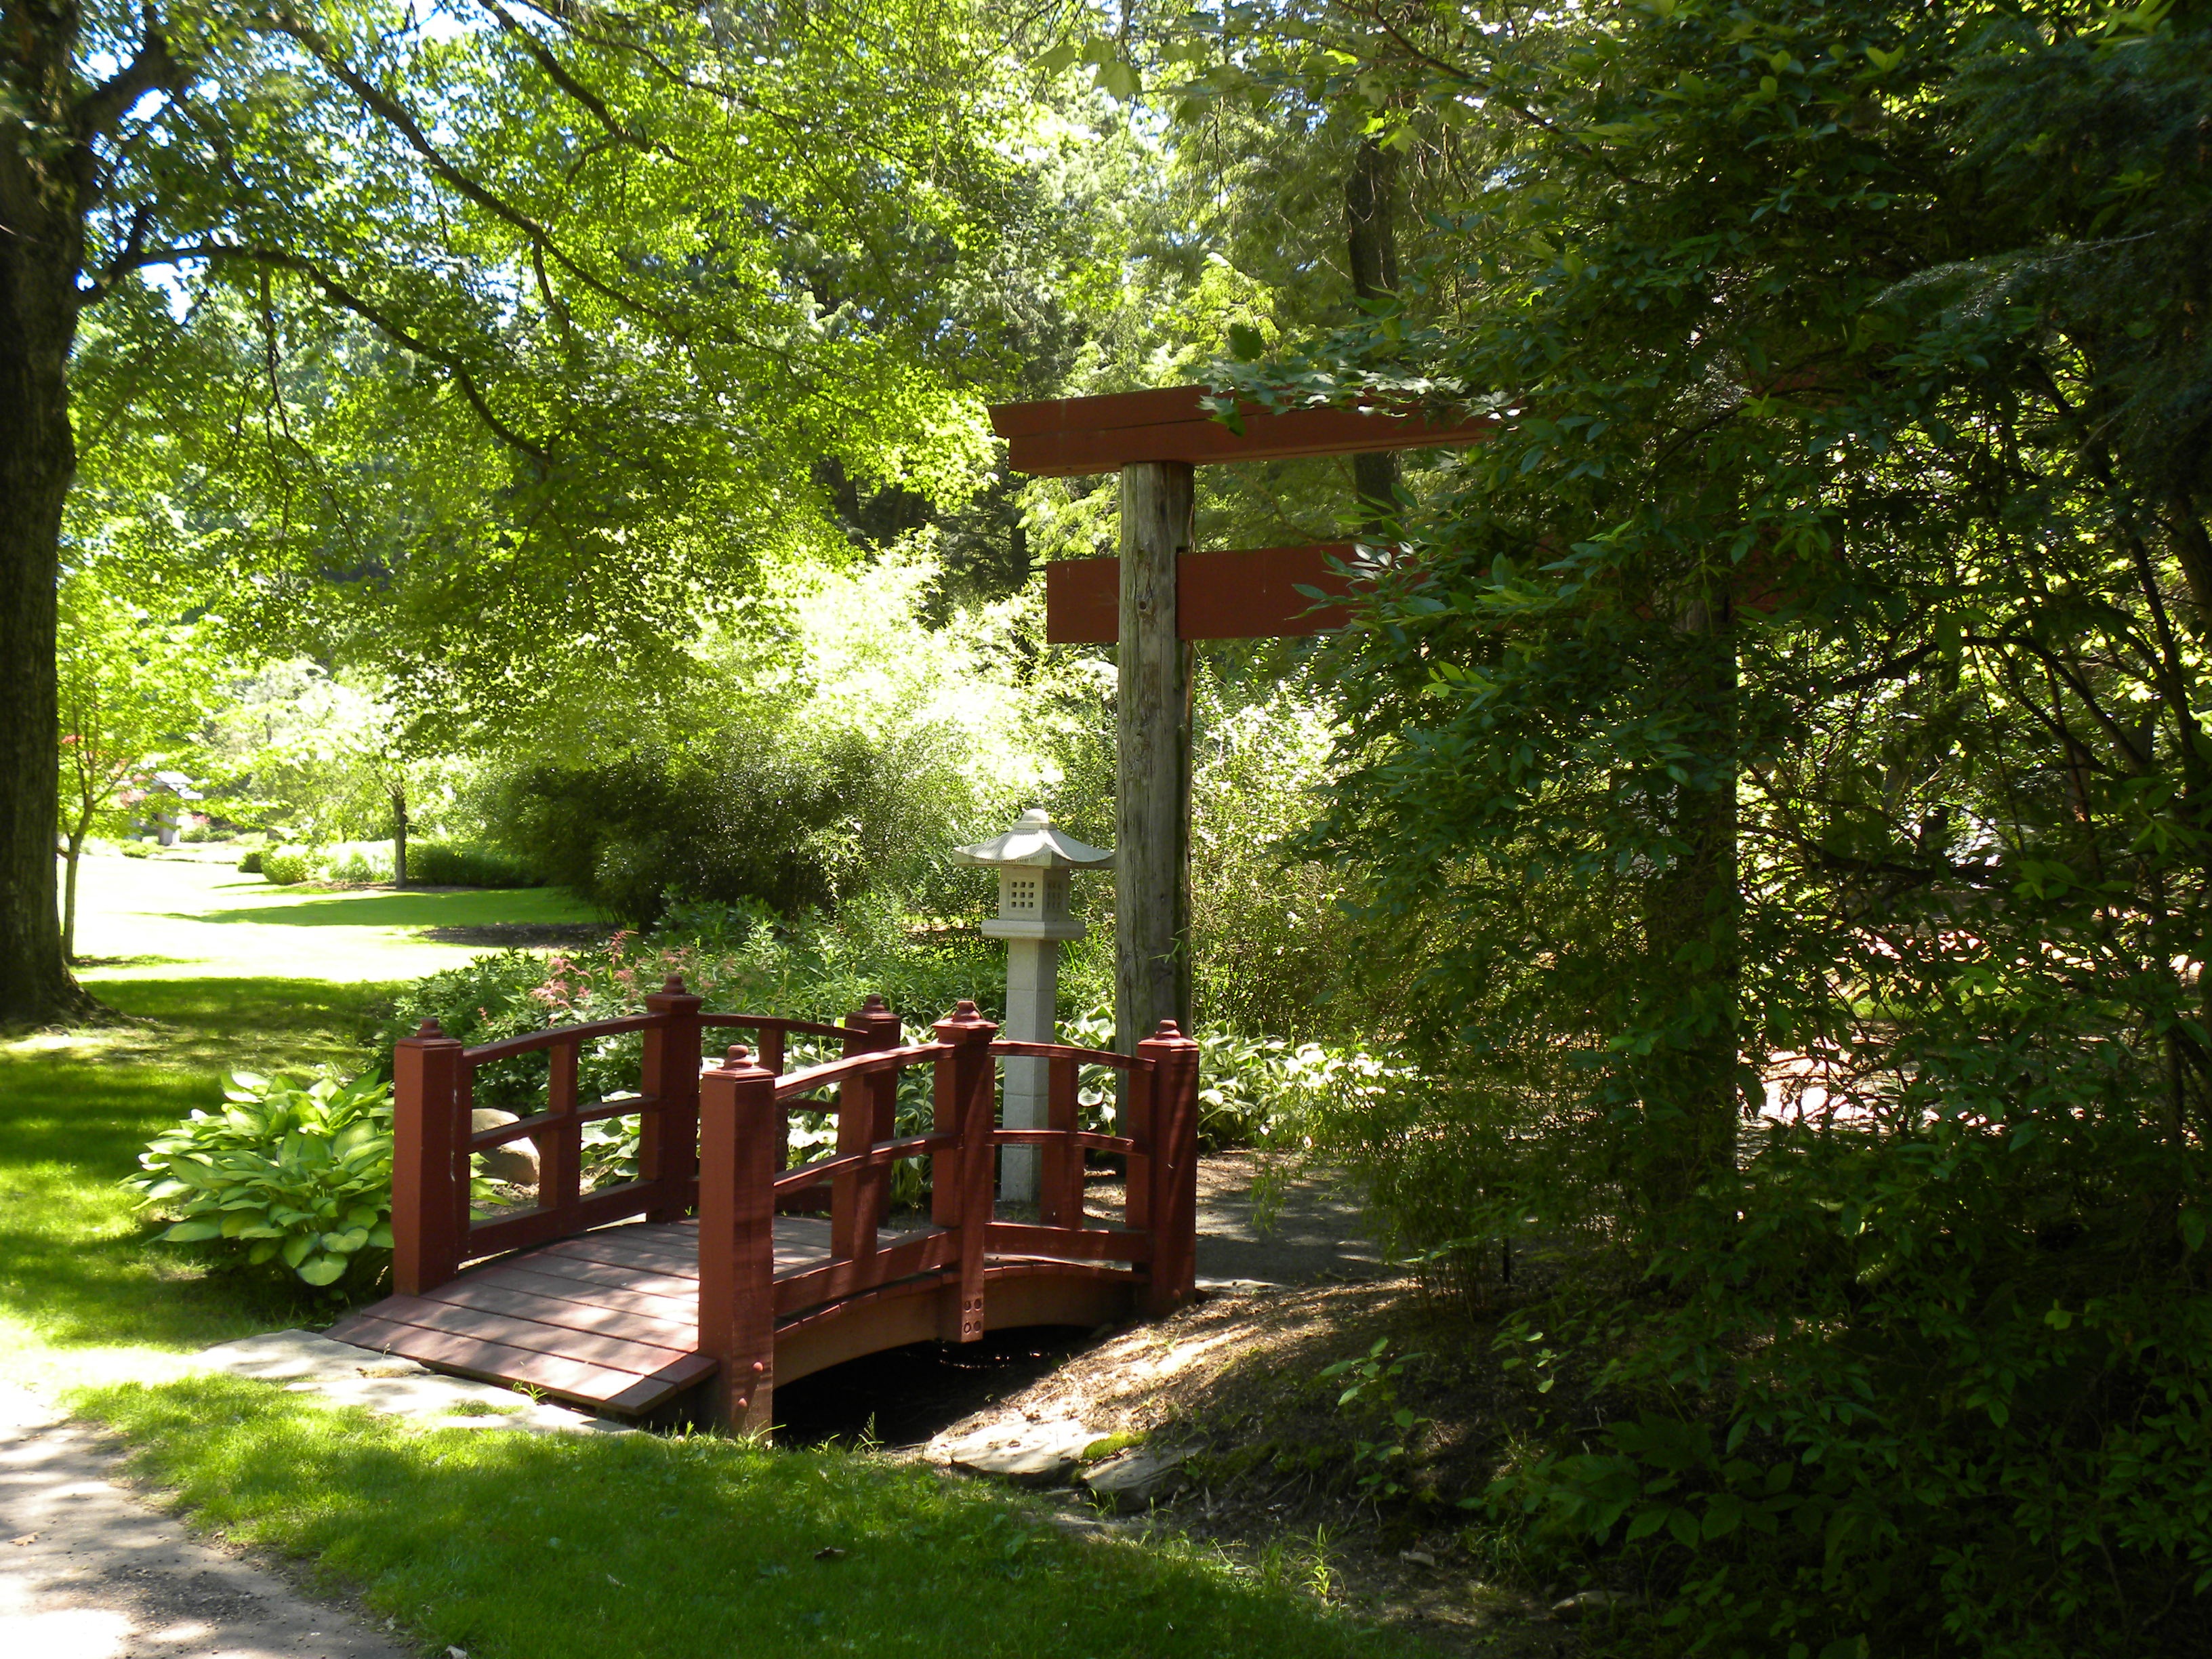
tree, path, bridge, flower, walkway, walk, red, journey, cottage, park, backyard, cross, garden, gate, shrine, woodland, yard, gateway, shinto shrine, outdoor structure